Italy men's national artistic gymnastics team

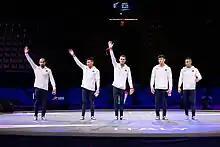
Italian team at the 2022 European Championships

This list includes all Italian male artistic gymnasts who have won multiple medals at the Olympic Games or the World Artistic Gymnastics Championships, with at least one being an individual medal.